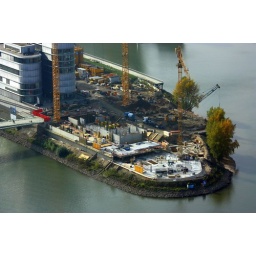
Former &amp;quot;Monkey Island&amp;quot;; now another office building and hotel under construction.